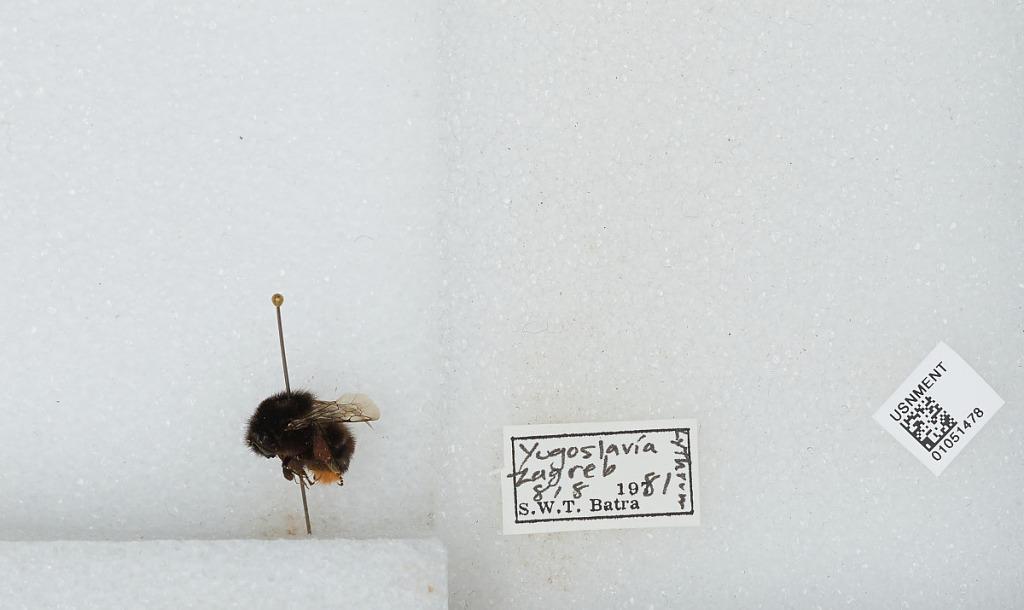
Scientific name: Bombus sp.
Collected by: S. Batra
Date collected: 1981-8-18
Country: Croatia
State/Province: City of Zagreb
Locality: Zagreb
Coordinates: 45.8083, 15.9801